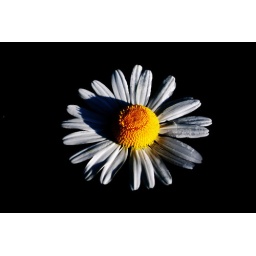
I placed this flower in water and play around until the shadow really worked.